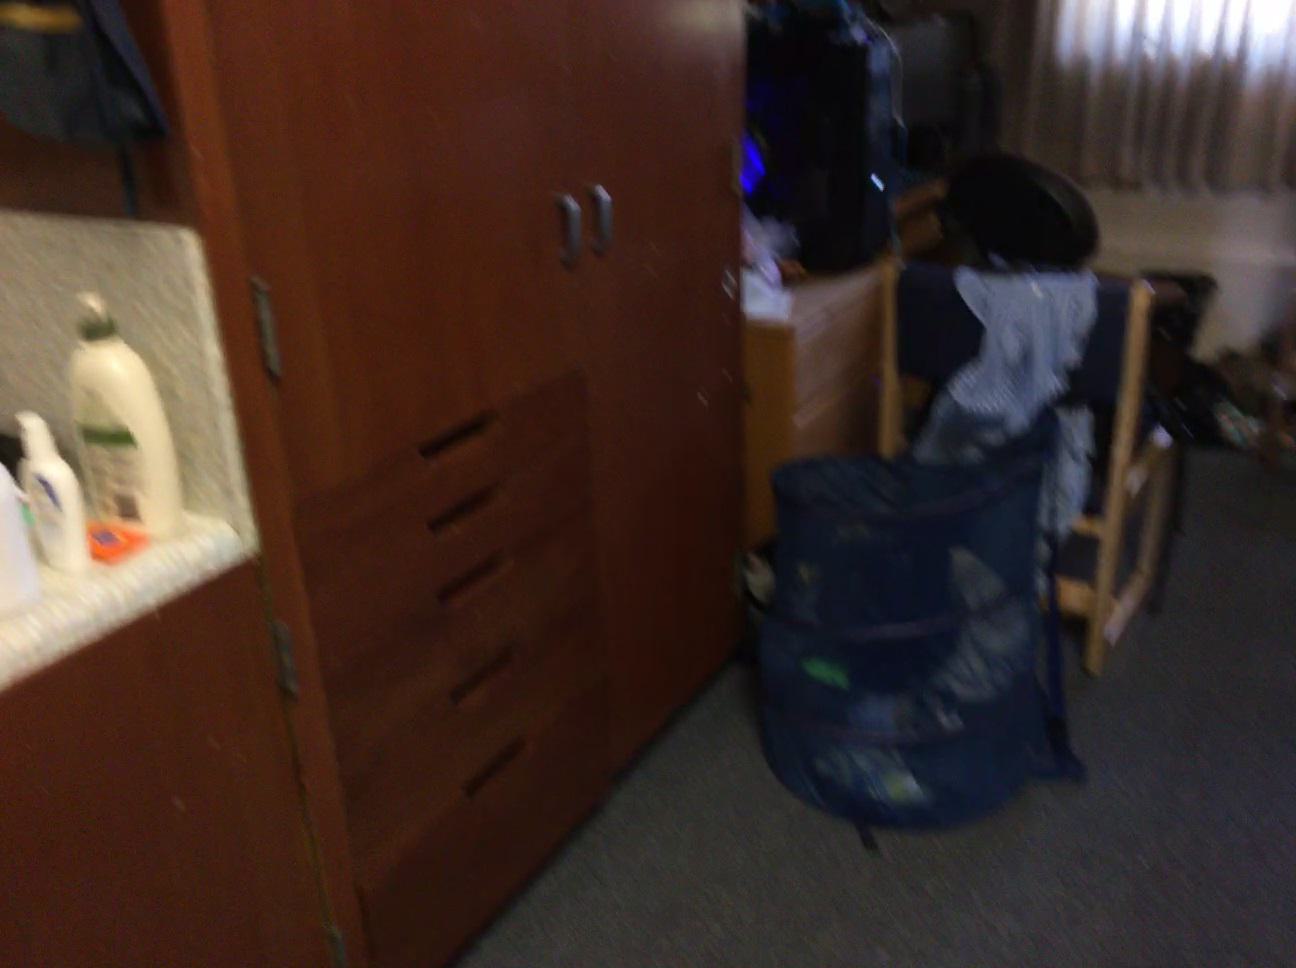
Question: Is the bin right of the sink from the second object's perspective? Final answer should be yes or no.
Answer: No